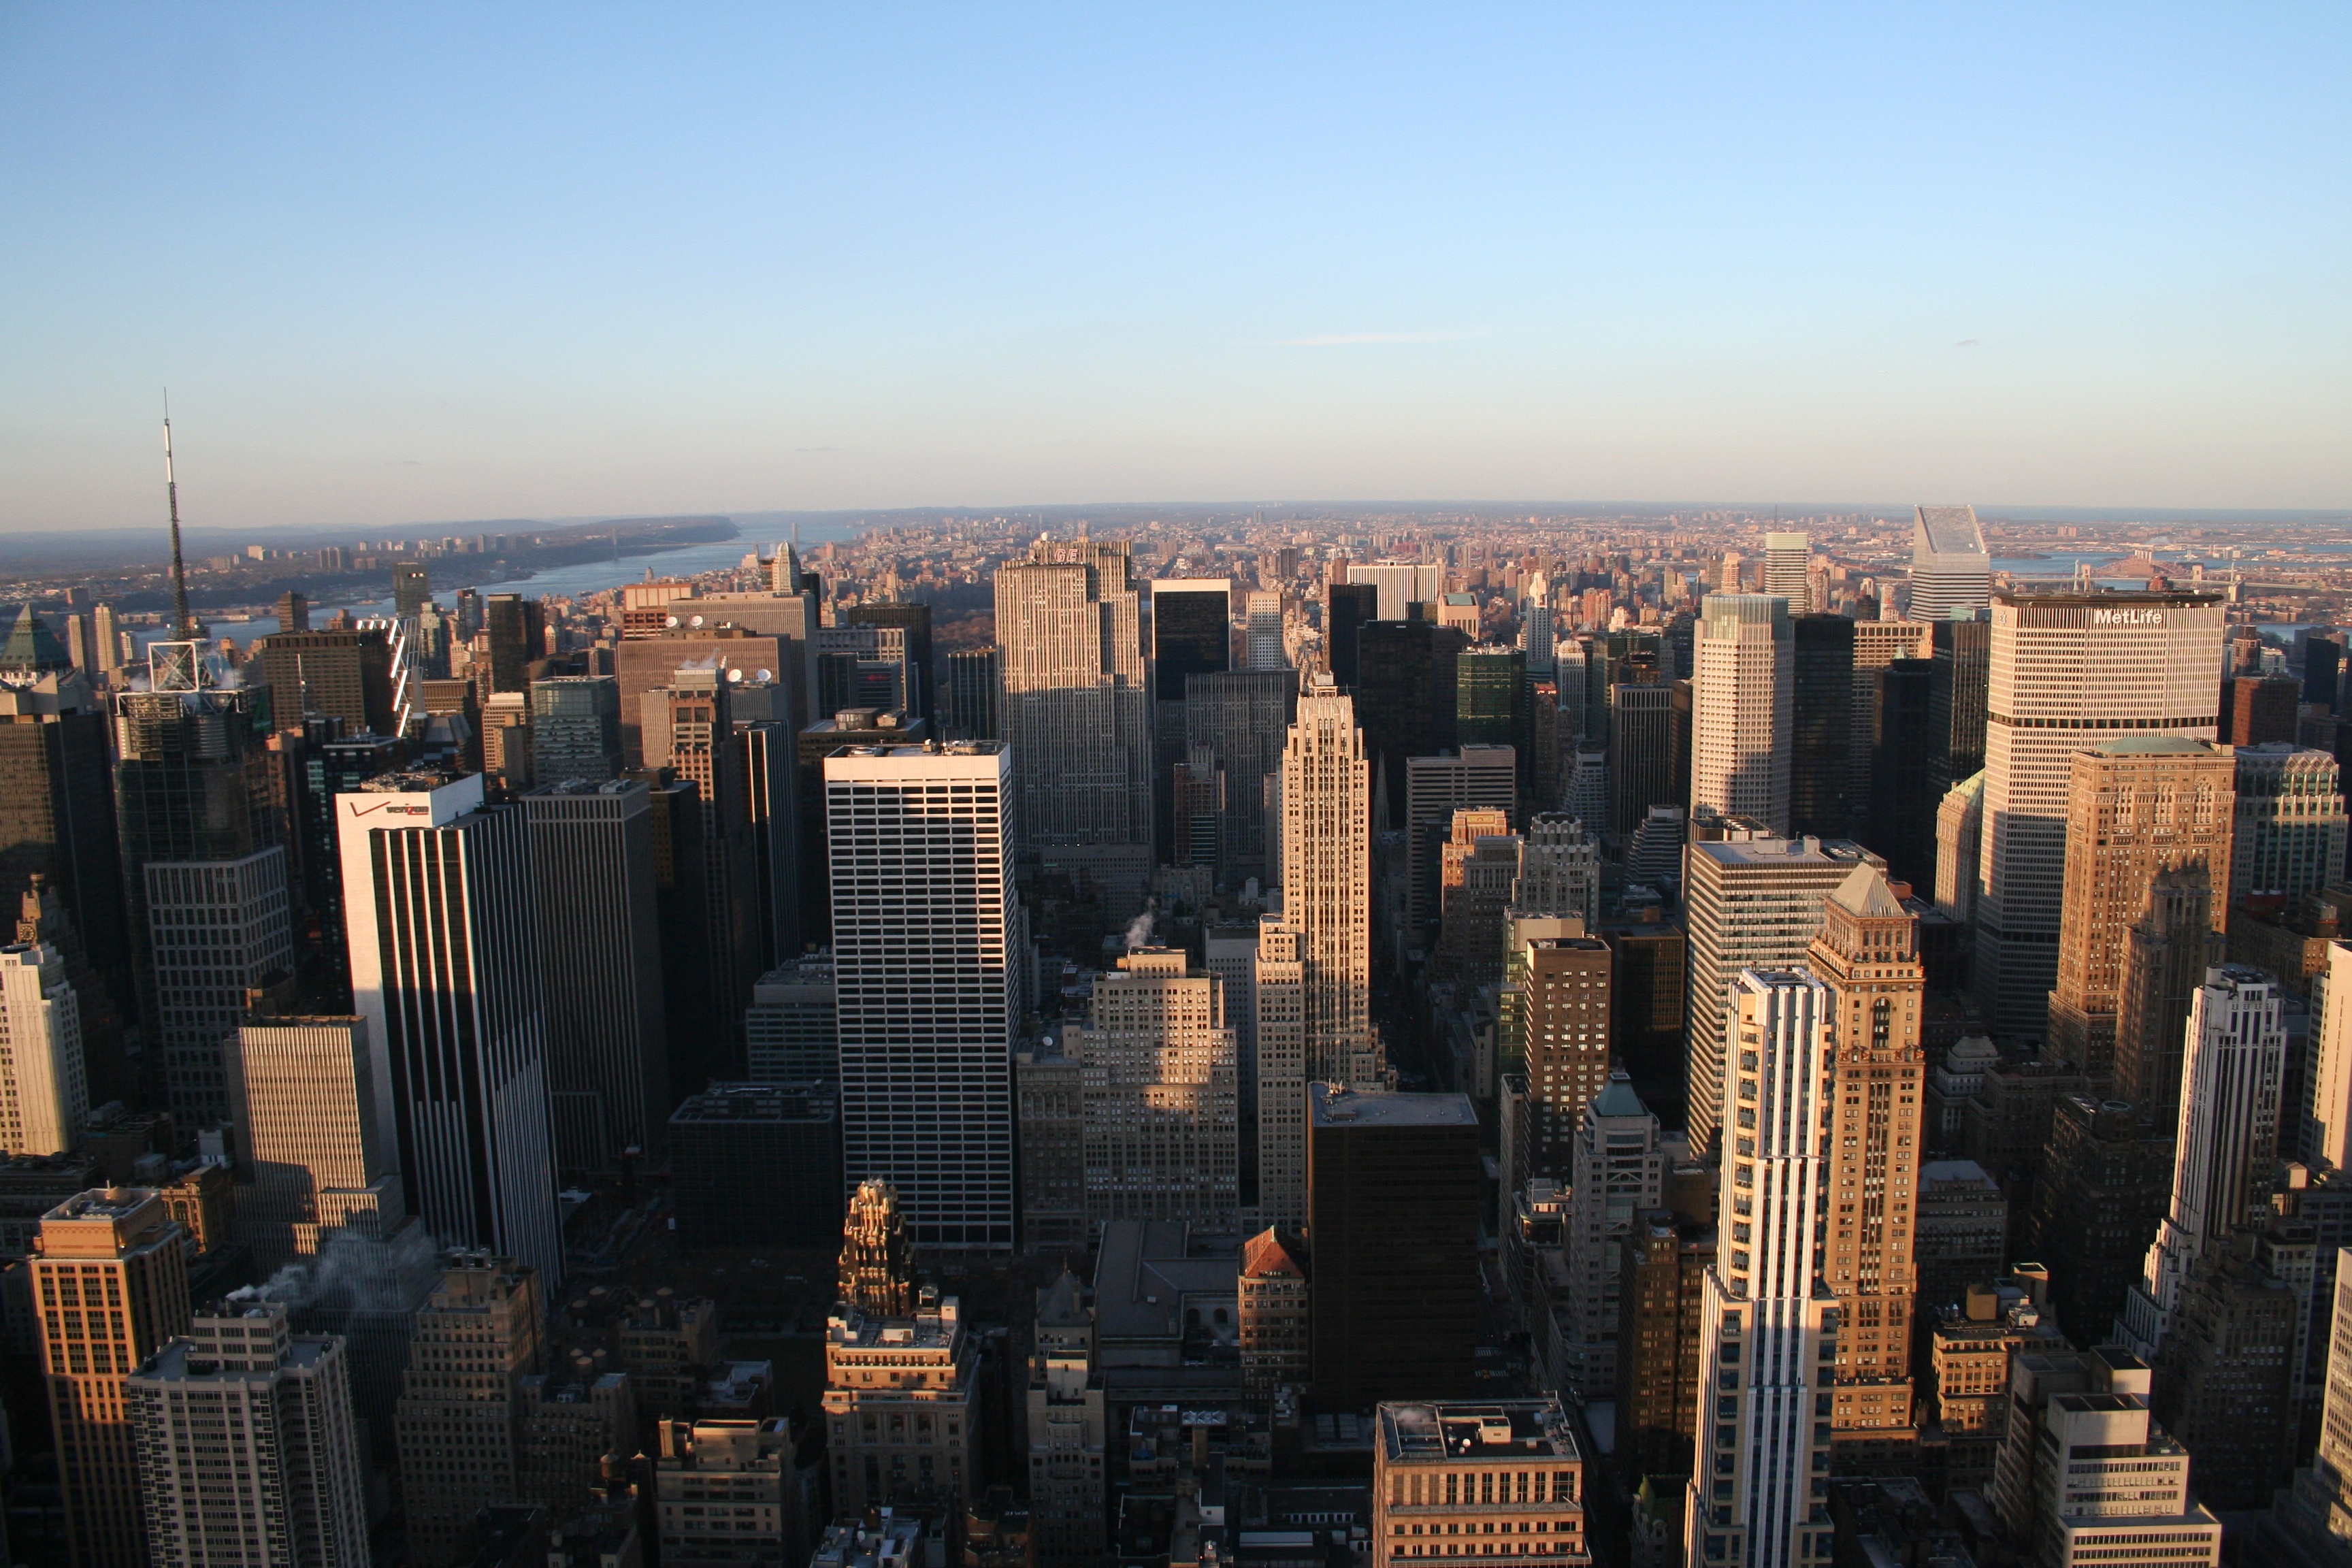
horizon, sunset, skyline, city, skyscraper, new york, manhattan, cityscape, panorama, downtown, dusk, evening, landmark, tower block, metropolis, urban area, geographical feature, human settlement, metropolitan area